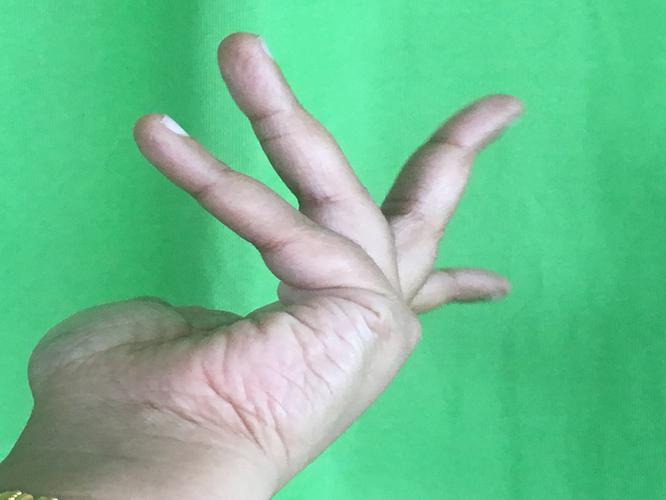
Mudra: Alapadmam
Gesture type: single_hand